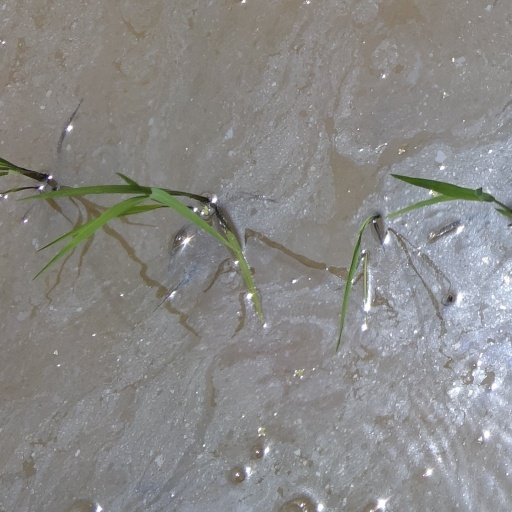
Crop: rice